Milinów

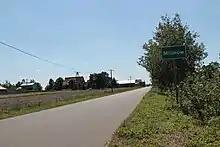
Entry to Milinów from the north

Milinów is a village in the administrative district of Gmina Władysławów, within Turek County, Greater Poland Voivodeship, in west-central Poland. It lies approximately north of Władysławów, north of Turek, and east of the regional capital Poznań.